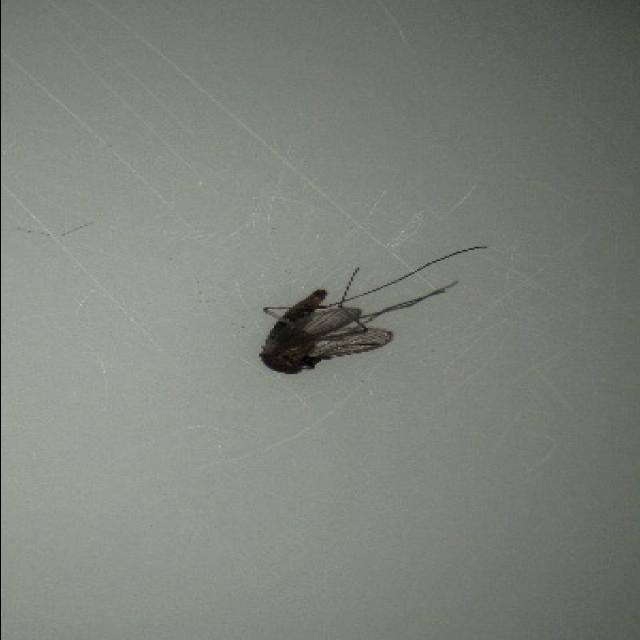
Species: culex_tritaeniorhynchus